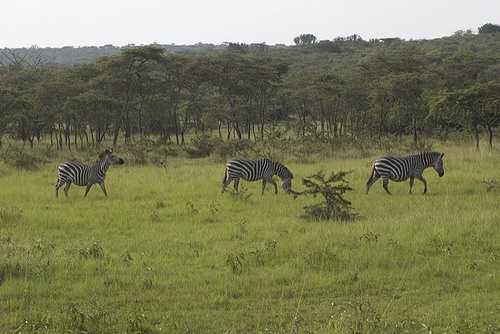
Several zebras walking through a grassy field on a sunny day.
Some zebras roaming in a field of green
Group of giraffes walking in Openfield together.
Three zebras are loose in the green forest.
Three zebras grazing on grass in a field